Godefroid Kurth

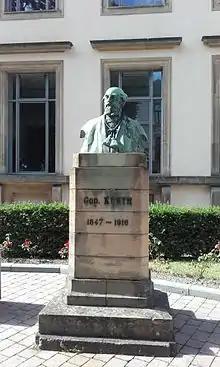
Monument in Arlon

In Liège, Kurth encountered difficulties because of his strongly held Catholic views, which were considered ultramontane by his contemporaries. He was an active member of the Society of Saint Vincent de Paul. In 1873, he was elected president of the "Cercle catholique de l'Est", one of the predecessor bodies to the Catholic Party, which Kurth played a role in founding. He was also a pioneer of Christian democracy, helping organize the Social Congresses held in Liège in 1886, 1887, and 1890 that gave shape to Catholic social teaching. His study of the medieval guild system brought an increased appreciation for the principles of charity, brotherhood, and justice. Published in 1886, "Les Origines de la civilisation moderne" brought him an international reputation but was controversial in drawing a direct connection between the "civilizing principle" of Christianity and the development of modern civilization.